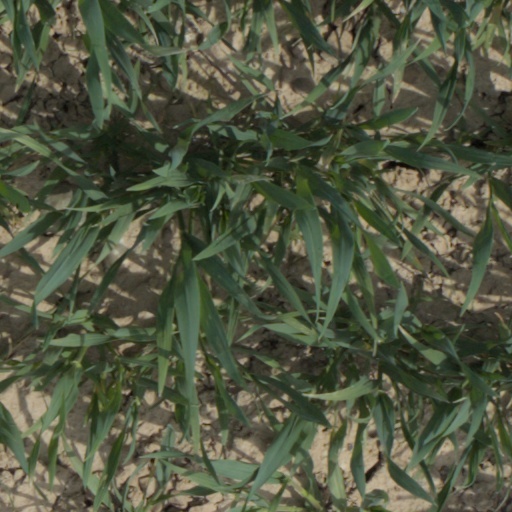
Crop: wheat